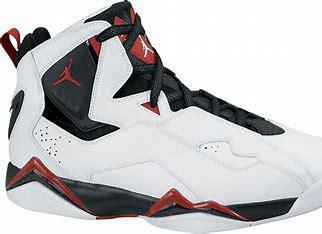
Brand: Jordan
Model: True Flight